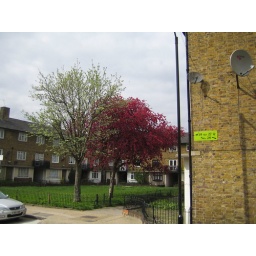
This colour combination - two trees in green and red or pink seems common in the area